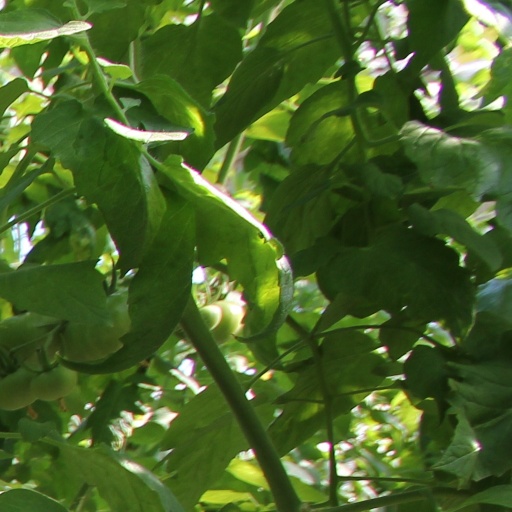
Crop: tomato